K. Raju

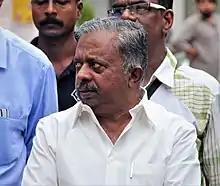
K. Raju

Adv K. Raju is an Indian politician and the previous Minister of Forests, Wildlife Protection, Animal husbandry, Dairy Development, Milk- Co-operatives, Zoos of Kerala Legislative Assembly. He belongs to Communist Party of India and represents Punalur constituency. He was previously elected to the Assembly in 2006 and 2011.